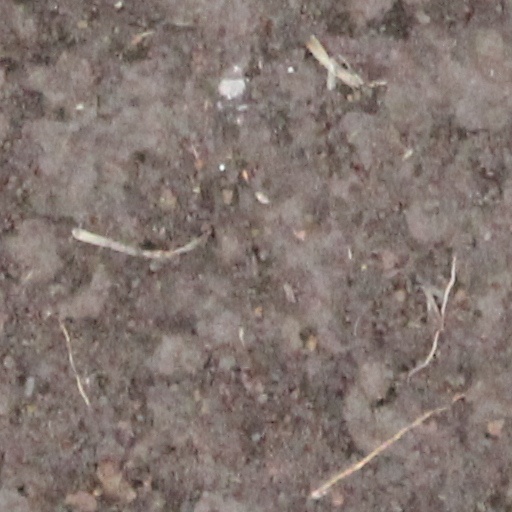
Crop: wheat